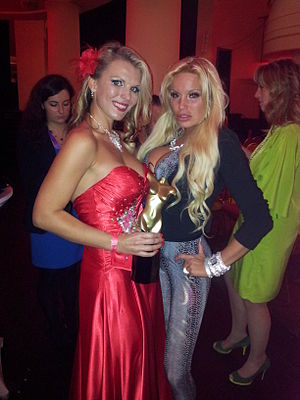
Venus Award
Pornomodellerne Aische Pervers (sic!) og Gala Gina ved Venus Award 2012
Venus Award er en tysk filmpris indenfor pornofilm. Prisen uddeles på den årlige Venus-messe i Berlin.